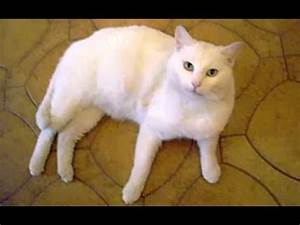
Label: cat